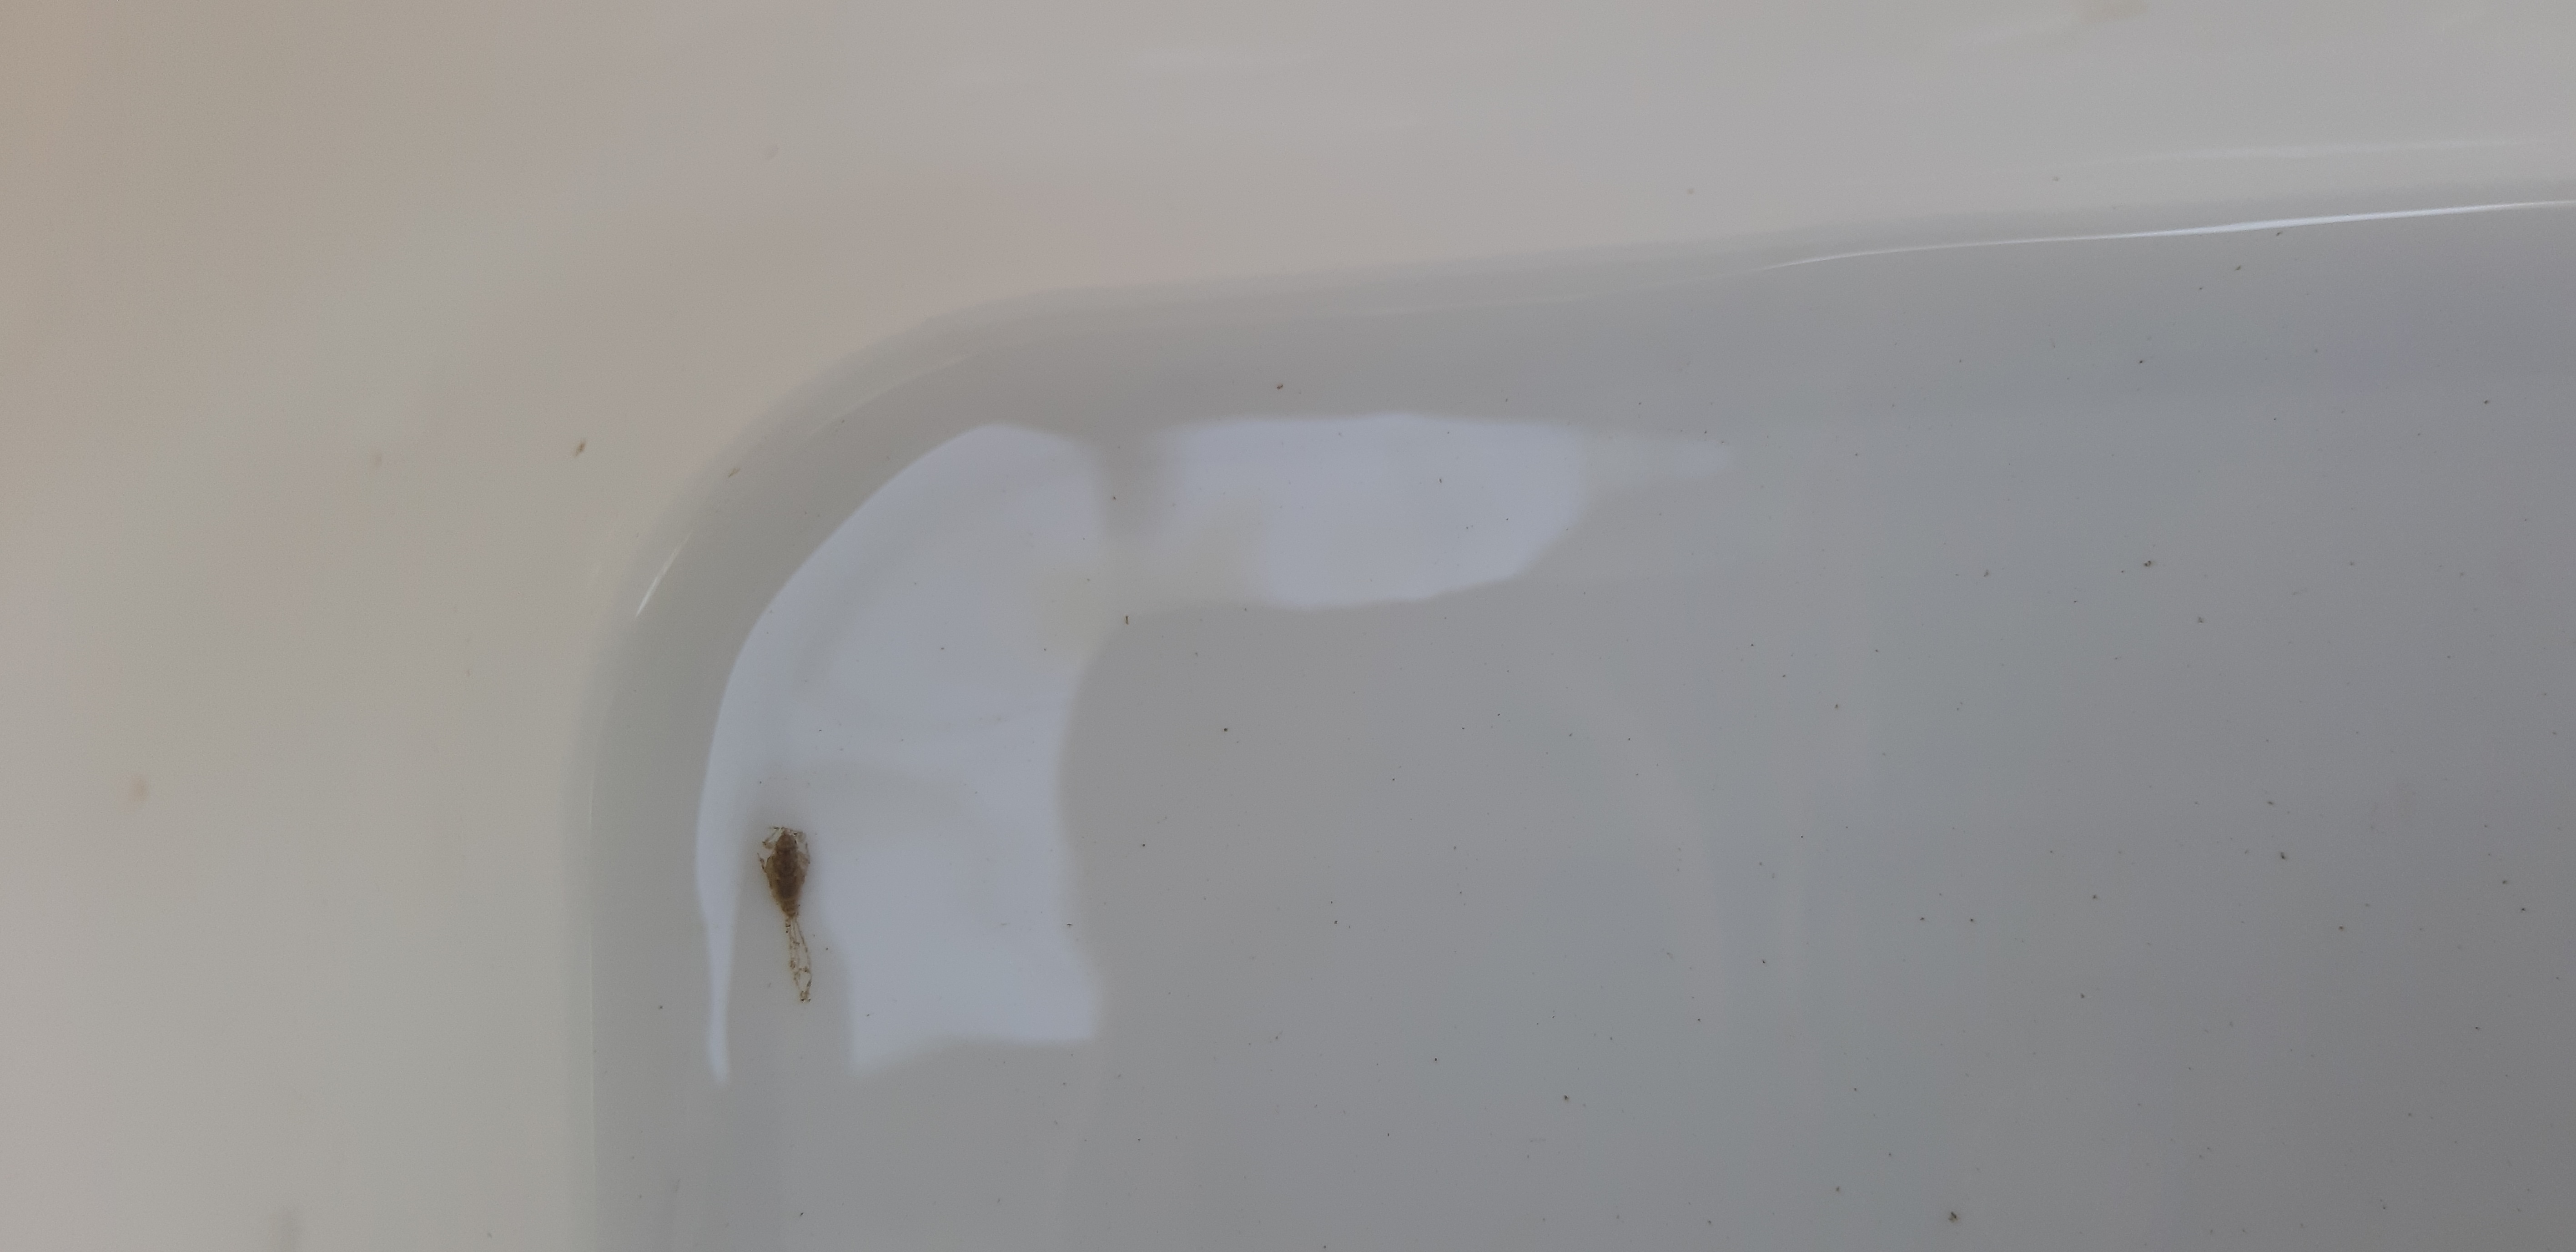
Macroinvertebrate group: other_mayflies